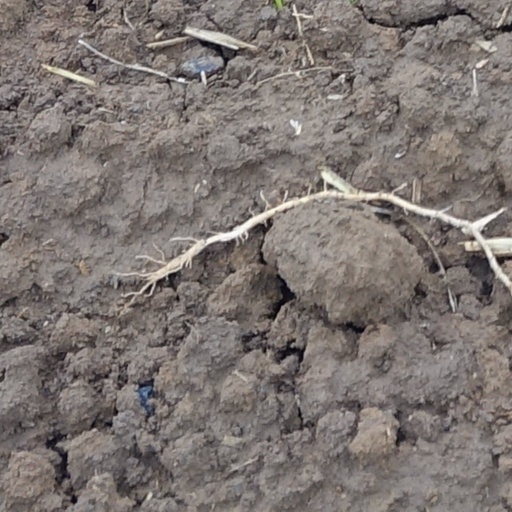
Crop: wheat